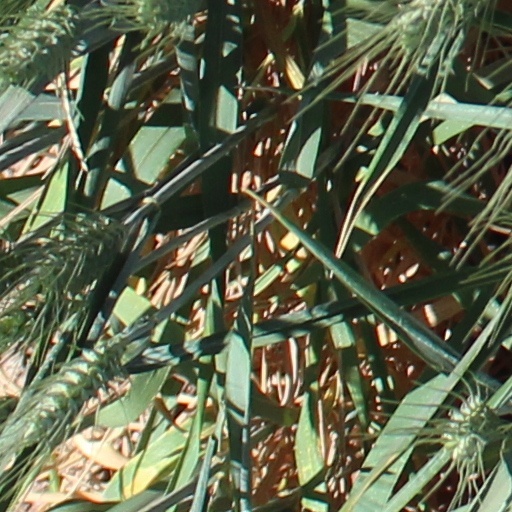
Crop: wheat